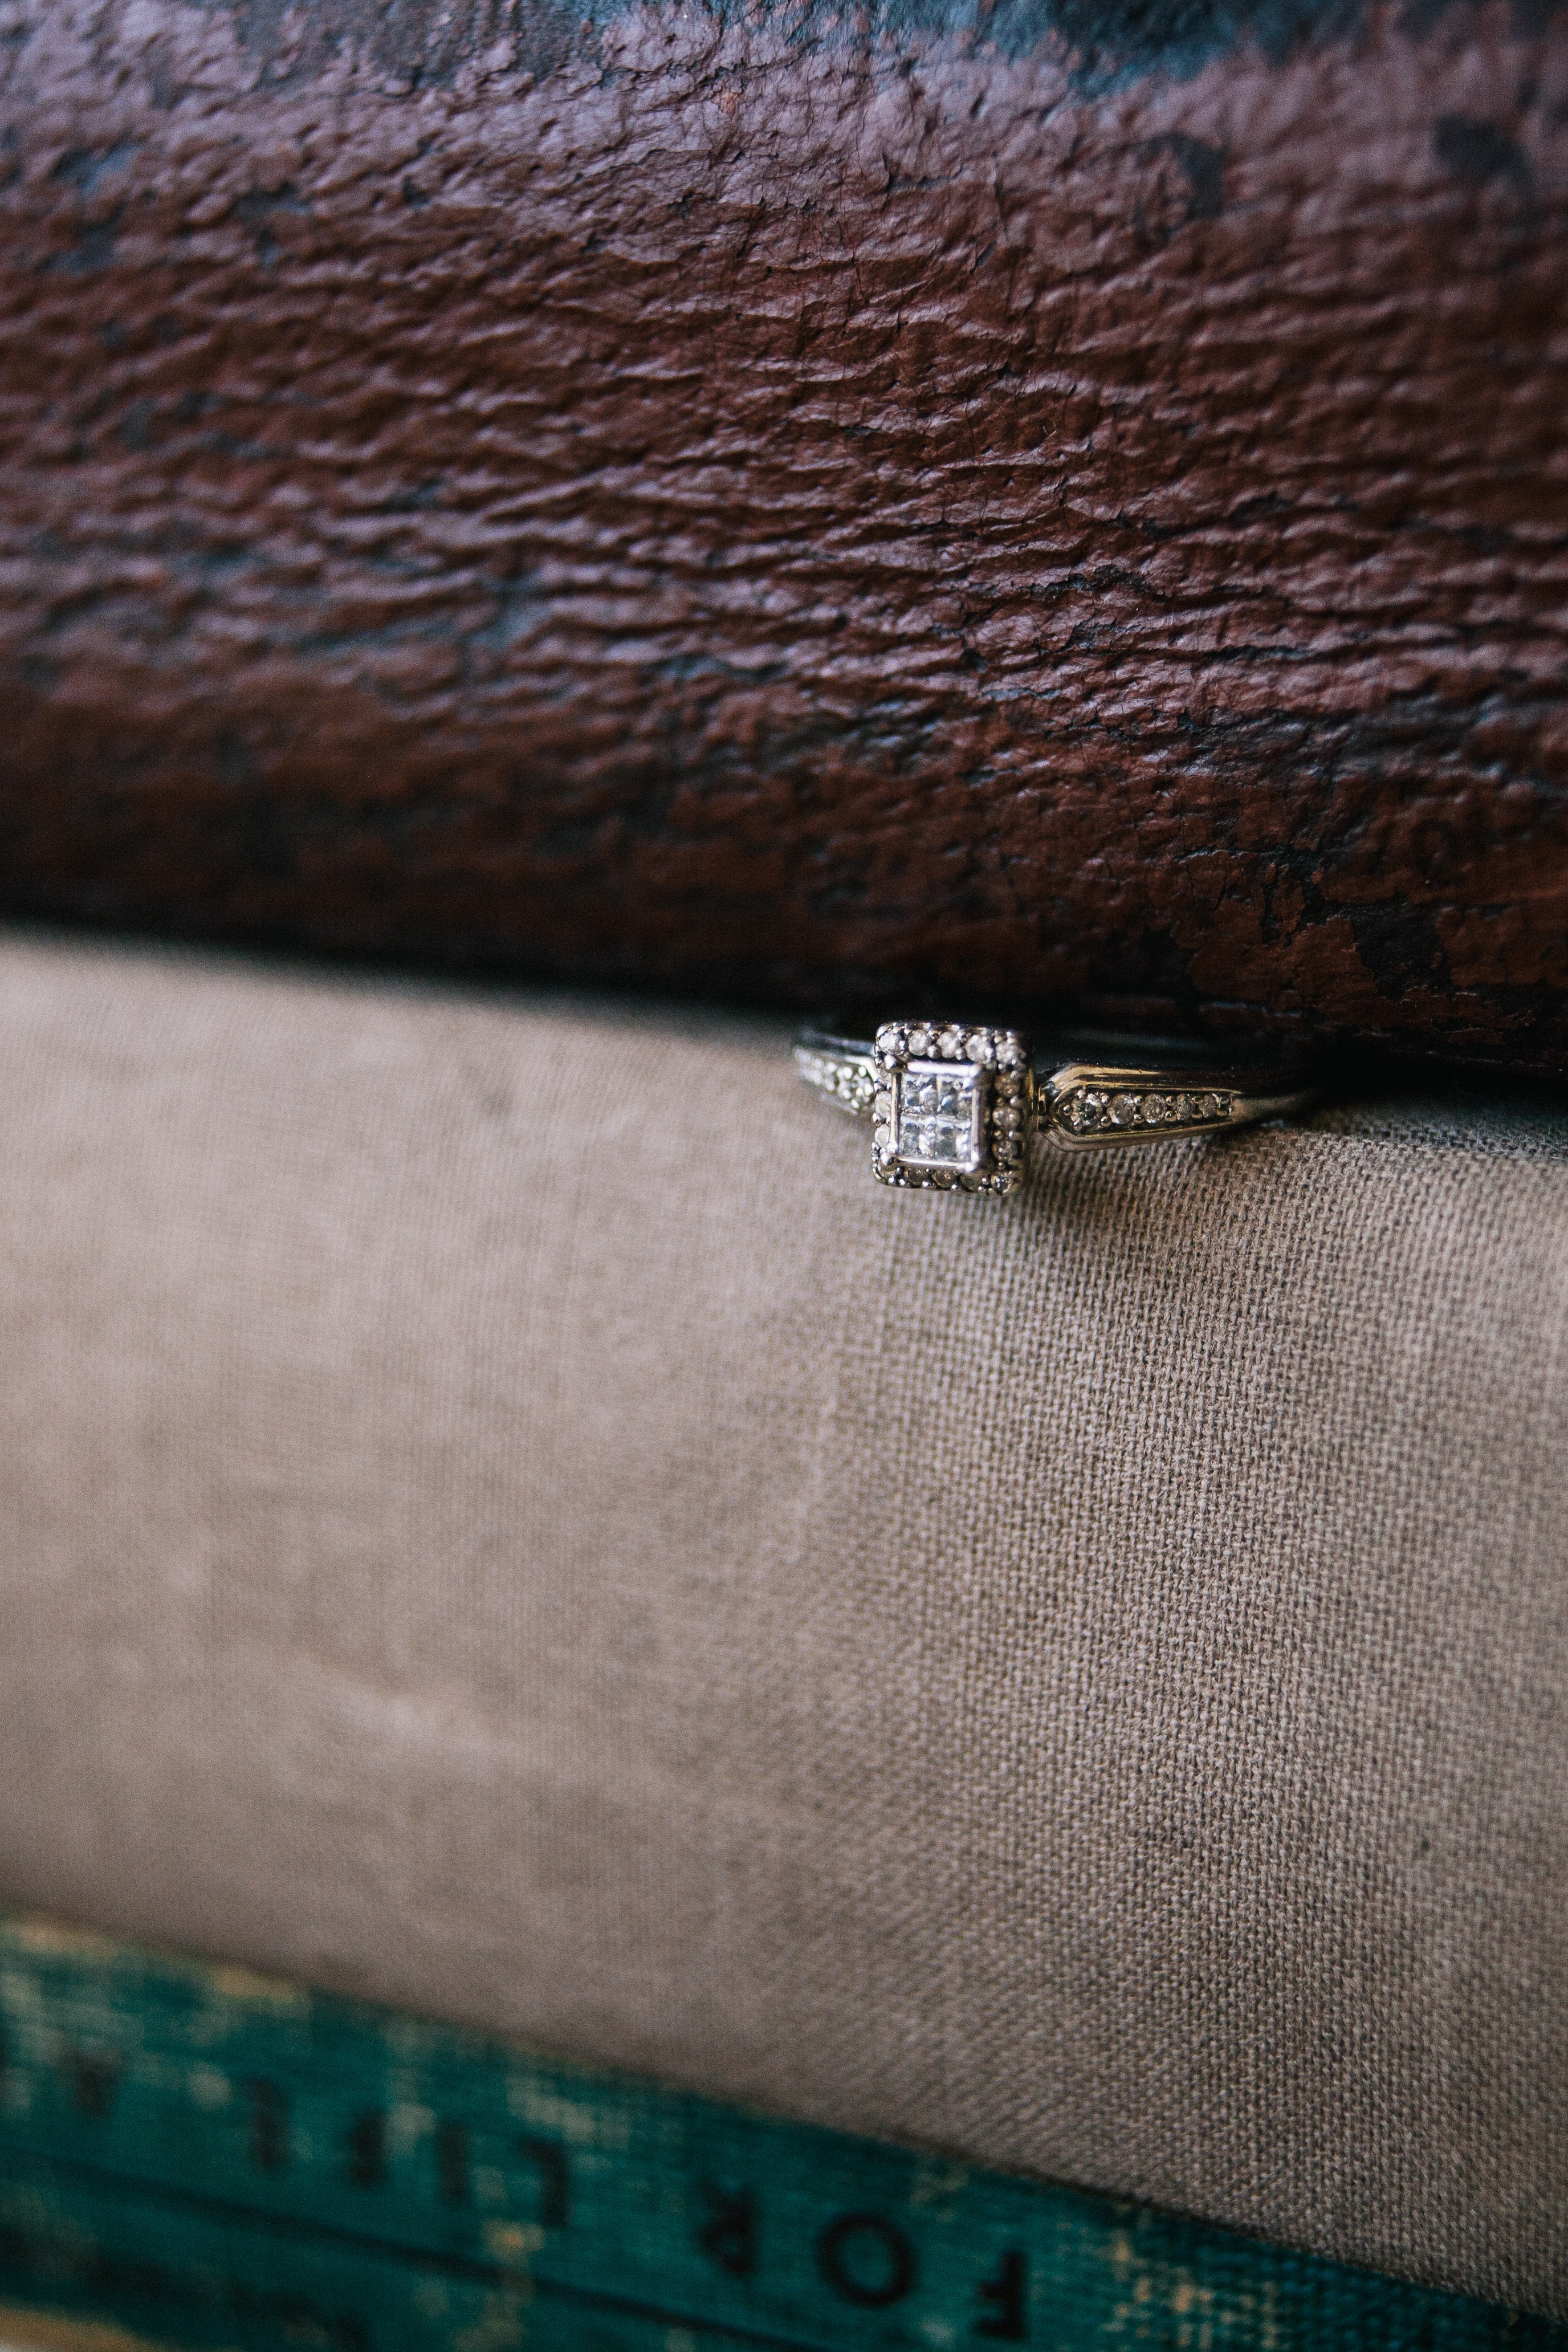
hand, wood, leather, texture, green, color, brown, blue, material, close up, textile, shape, fashion accessory